Siege of Nubl and al-Zahraa

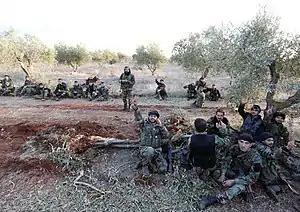
Syrian Army soldiers after the siege, 3 February 2016

In mid-February 2015, the Syrian Army and its allies launched a major offensive in the northern Aleppo countryside, with the aim of cutting the last rebel supply routes into Aleppo city and relieving the rebel siege of Nubl and Al-Zahraa. They quickly captured several villages, but bad weather conditions and an inability to call up reinforcements stalled the offensive. A few days later, the rebels launched a counter-offensive, retaking two of the four positions they had lost to government forces.